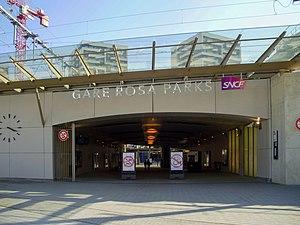
Entrée de la gare Rosa Parks, à Paris 19e, France, du côté nord, devant l'arrêt de tramway de la ligne T3b.
La gare Rosa-Parks, auparavant nommée Évangile en raison de sa situation à proximité de la rue de l'Évangile, est une gare française du nord-est parisien, sur la ligne E du RER, en limite des 18ᵉ et 19ᵉ arrondissements, à l'étude depuis les années 1990, mise en service le 13 décembre 2015. Elle se trouve à côté de la gare d'Est-Ceinture qui était une petite gare voyageurs située sur la ligne de Petite Ceinture.